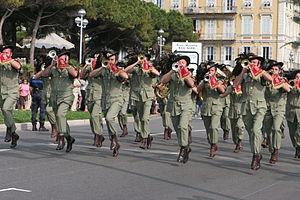
Musique des Bersagliers italiens défilant en courant lors du festival de musiques militaires de Nice le 6 octobre 2007